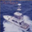
Label: ship